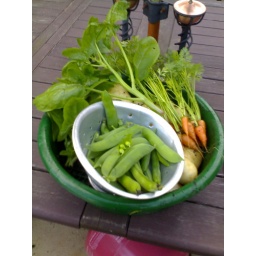
From ground to table in 20 minutes.